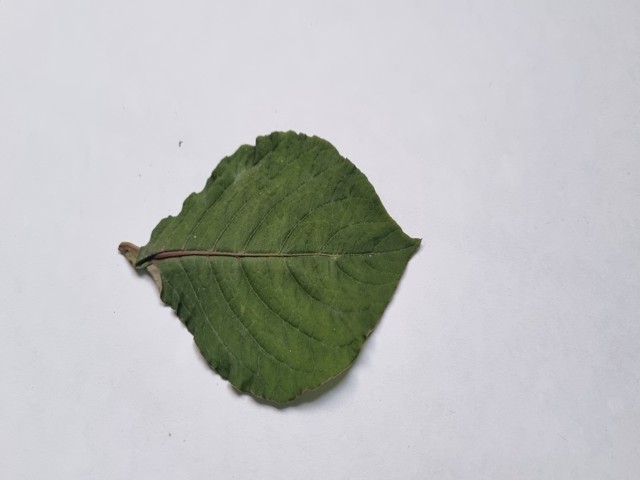
Plant: apang